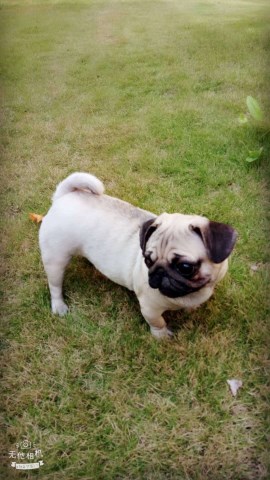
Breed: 798-n000130-pug